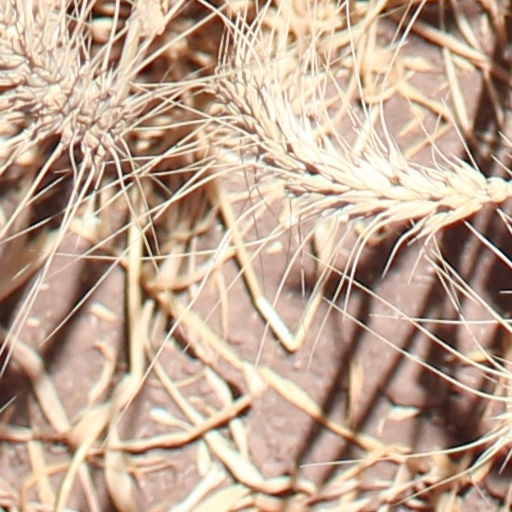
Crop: wheat